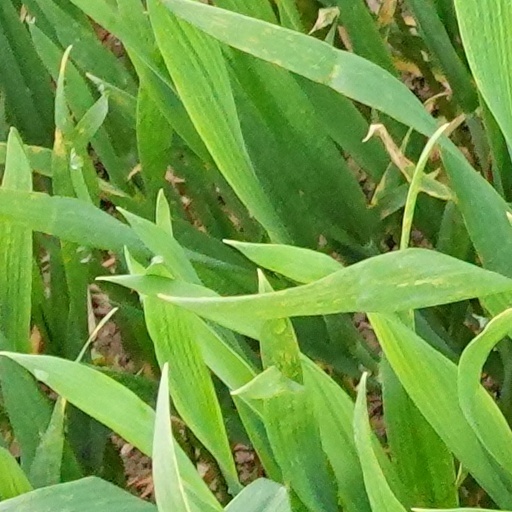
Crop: wheat